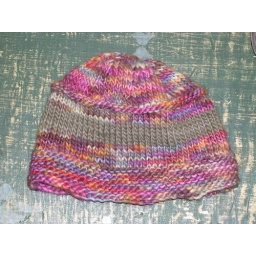
Kim's hat pattern knitted in manos wildflowers with some green